List of horse shows

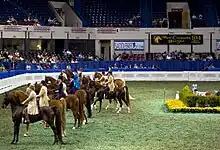
Horses and riders at a horse show in the United States.

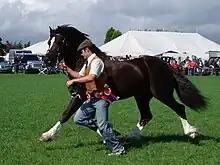
A horse and handler at an outdoor show in the United Kingdom.

A horse show is an event taking place over days or weeks, comprising competitions and displays in equestrian sports. These are lists of horse shows by country or geographical area.